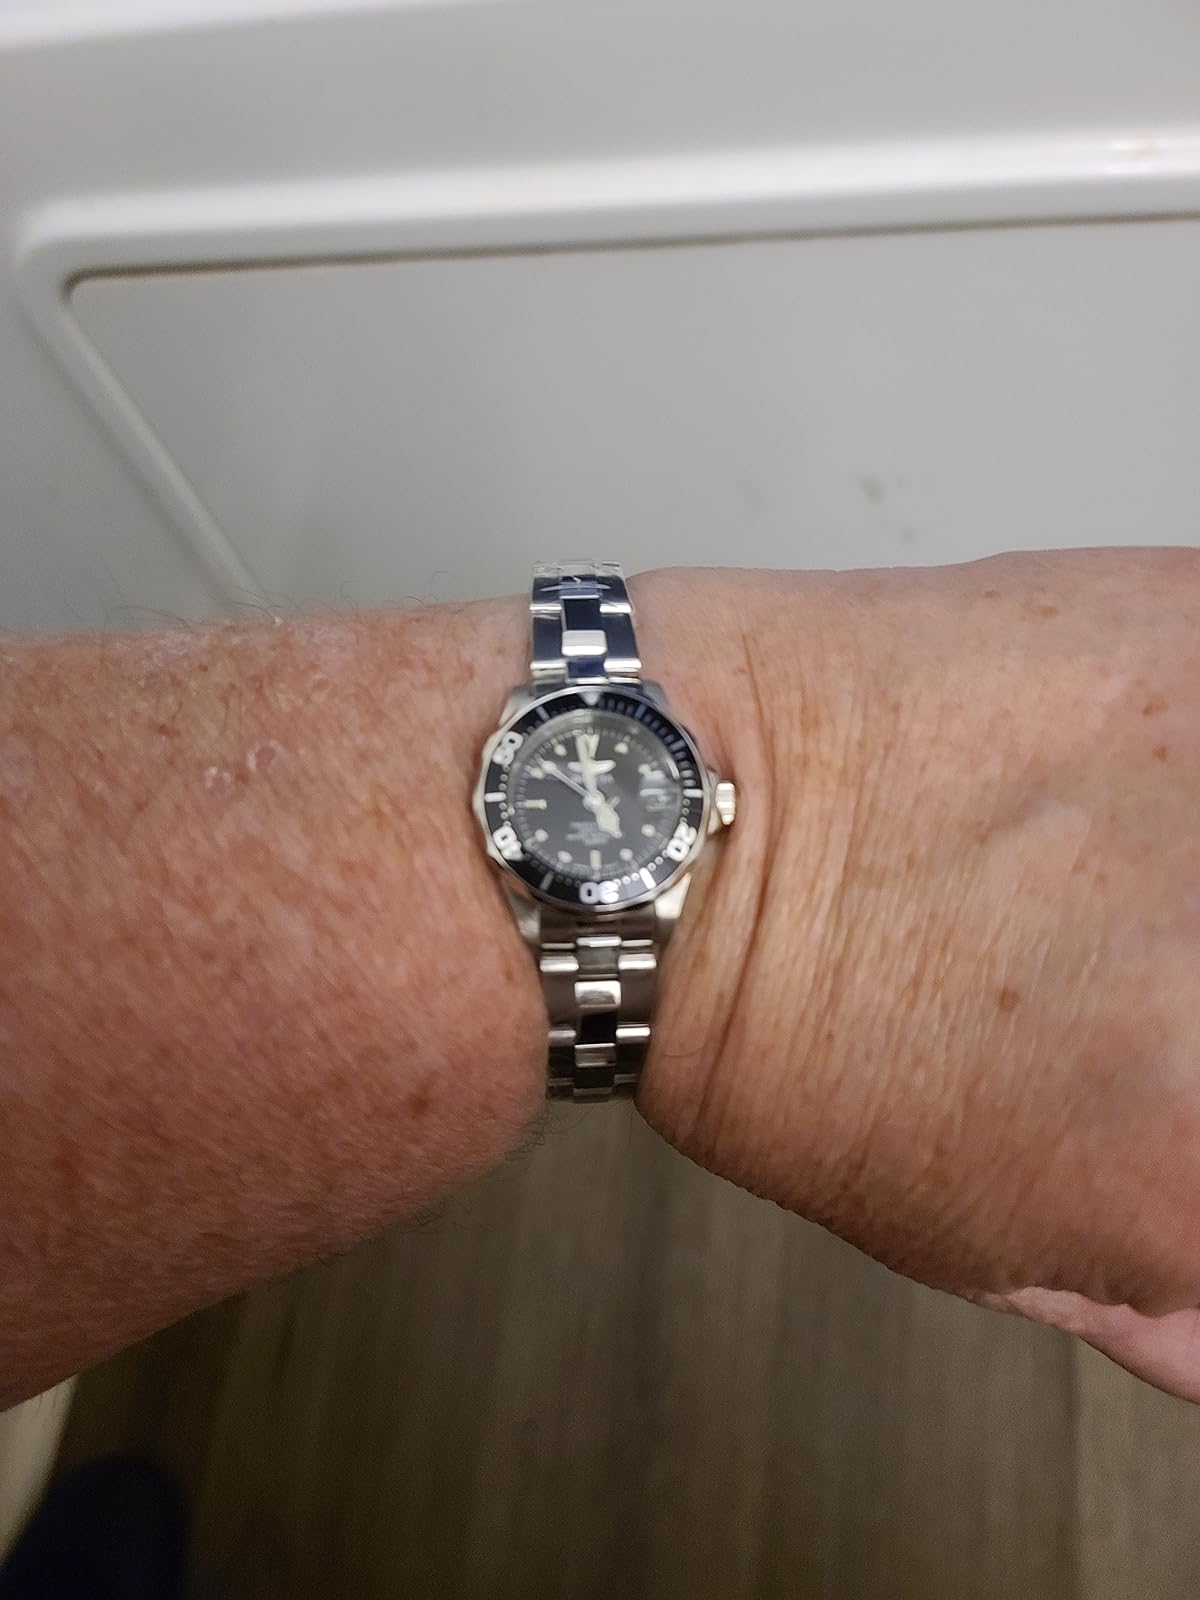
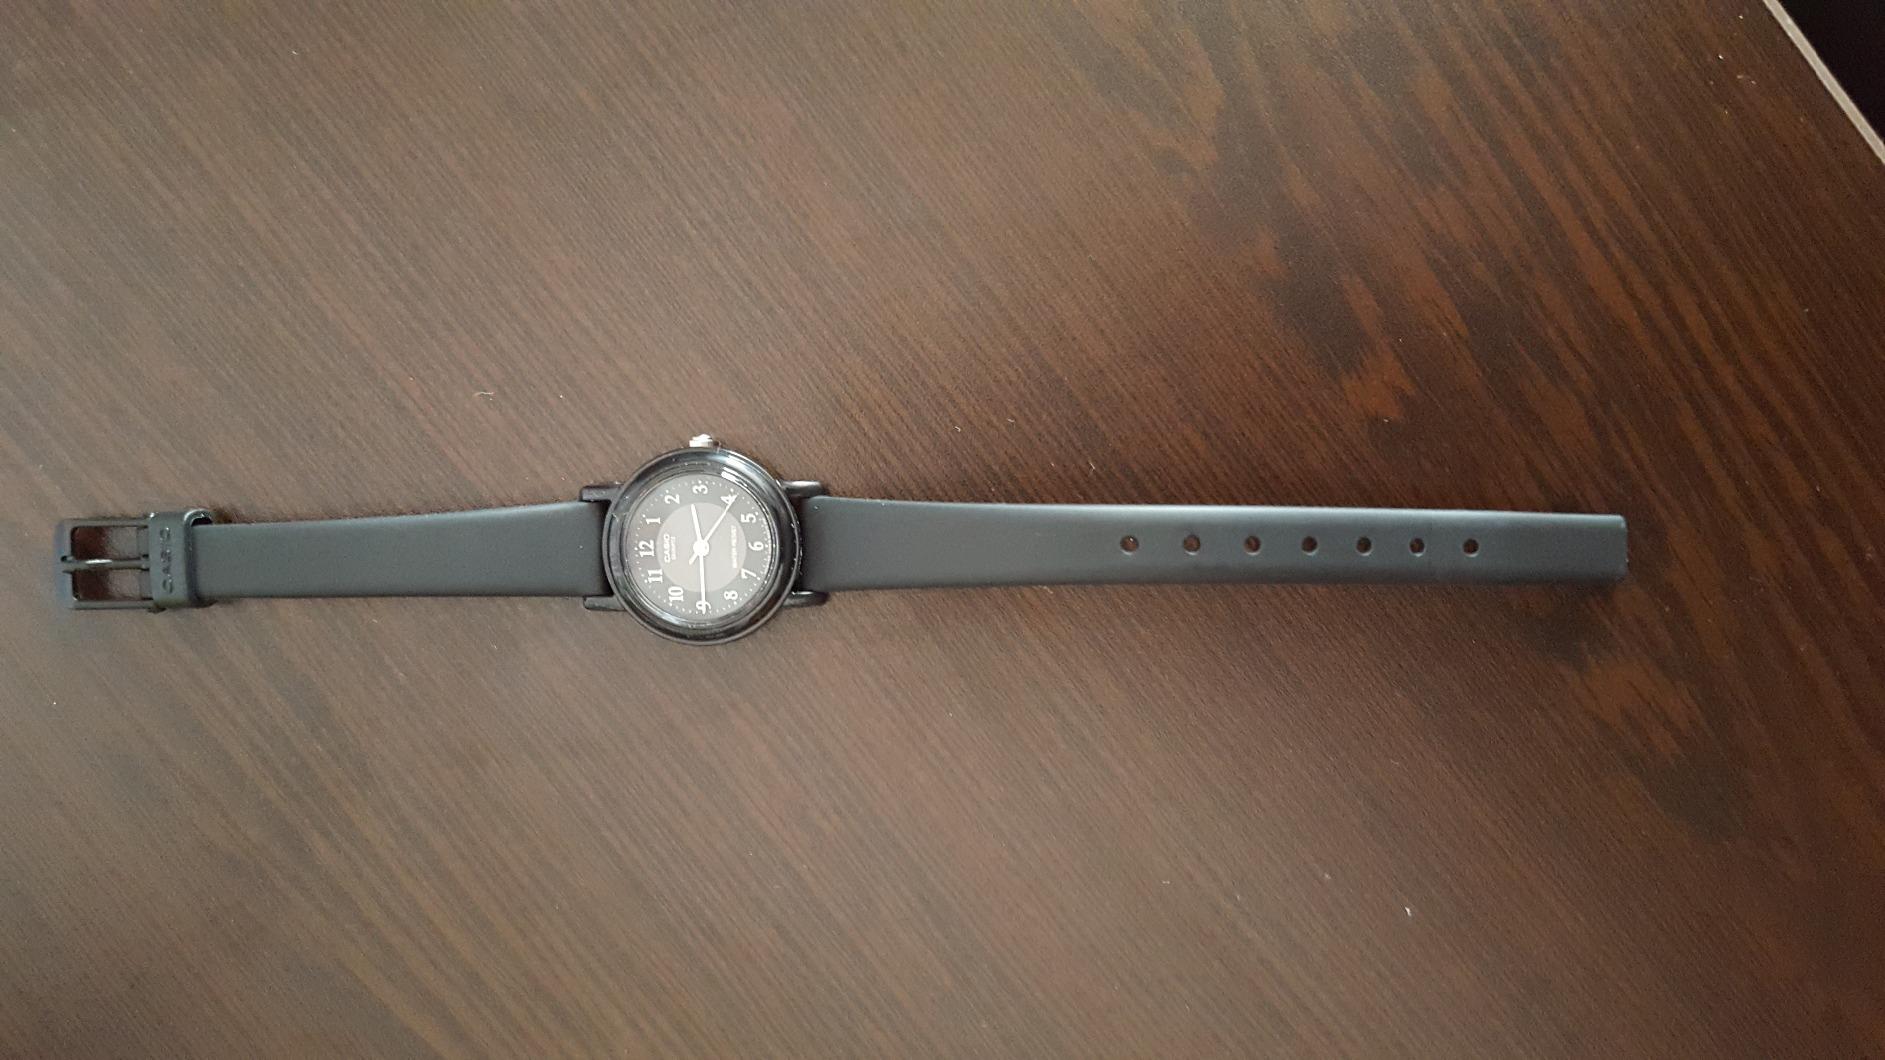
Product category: accessories_watch
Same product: no